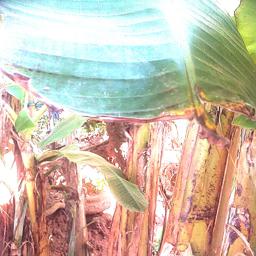
Label: MALBHOG LEAF